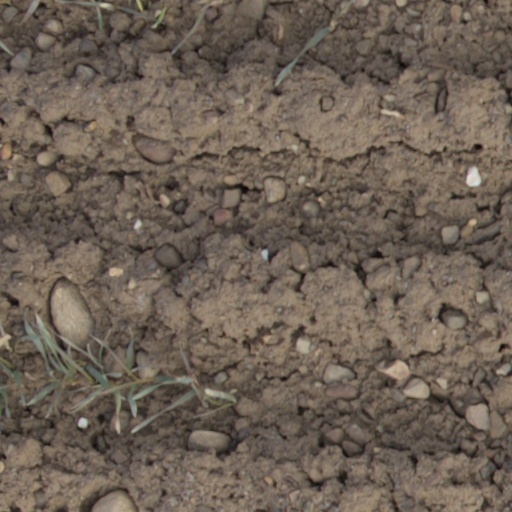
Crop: wheat